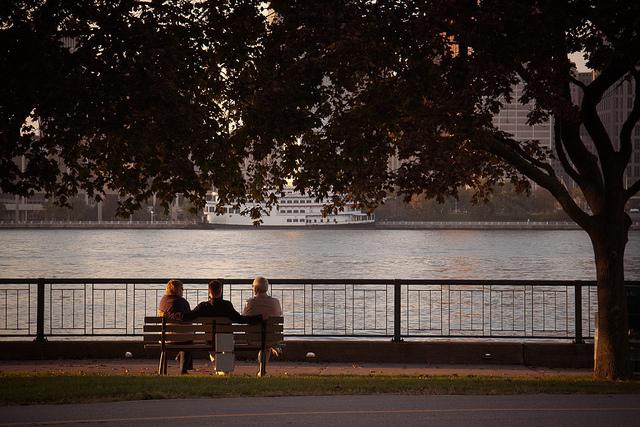
A group of people sitting on a bench next to a lake.